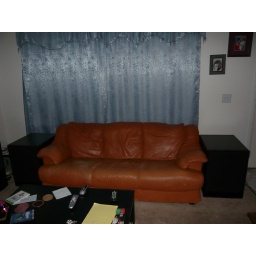
as you can see, our orange couch is surrounded by the two new large subs